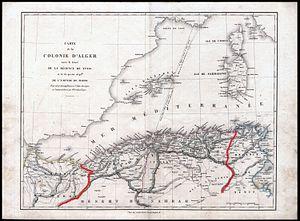
Carte de la Colonie d’Alger avec le Trace de la Regence de Tunis et de la partie Sept. de l’empire de Maroc, 1828